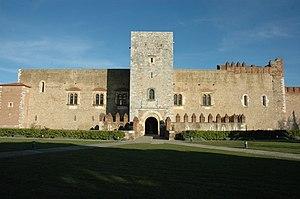
Ce tableau présente la liste de tous les monuments historiques classés ou inscrits dans la ville de Perpignan, Pyrénées-Orientales, en France.
Cet article recense les monuments historiques français classés en 1913.